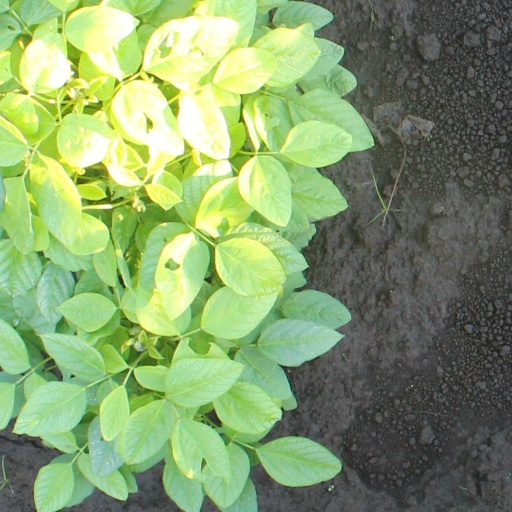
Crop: soybean